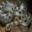
Label: snake